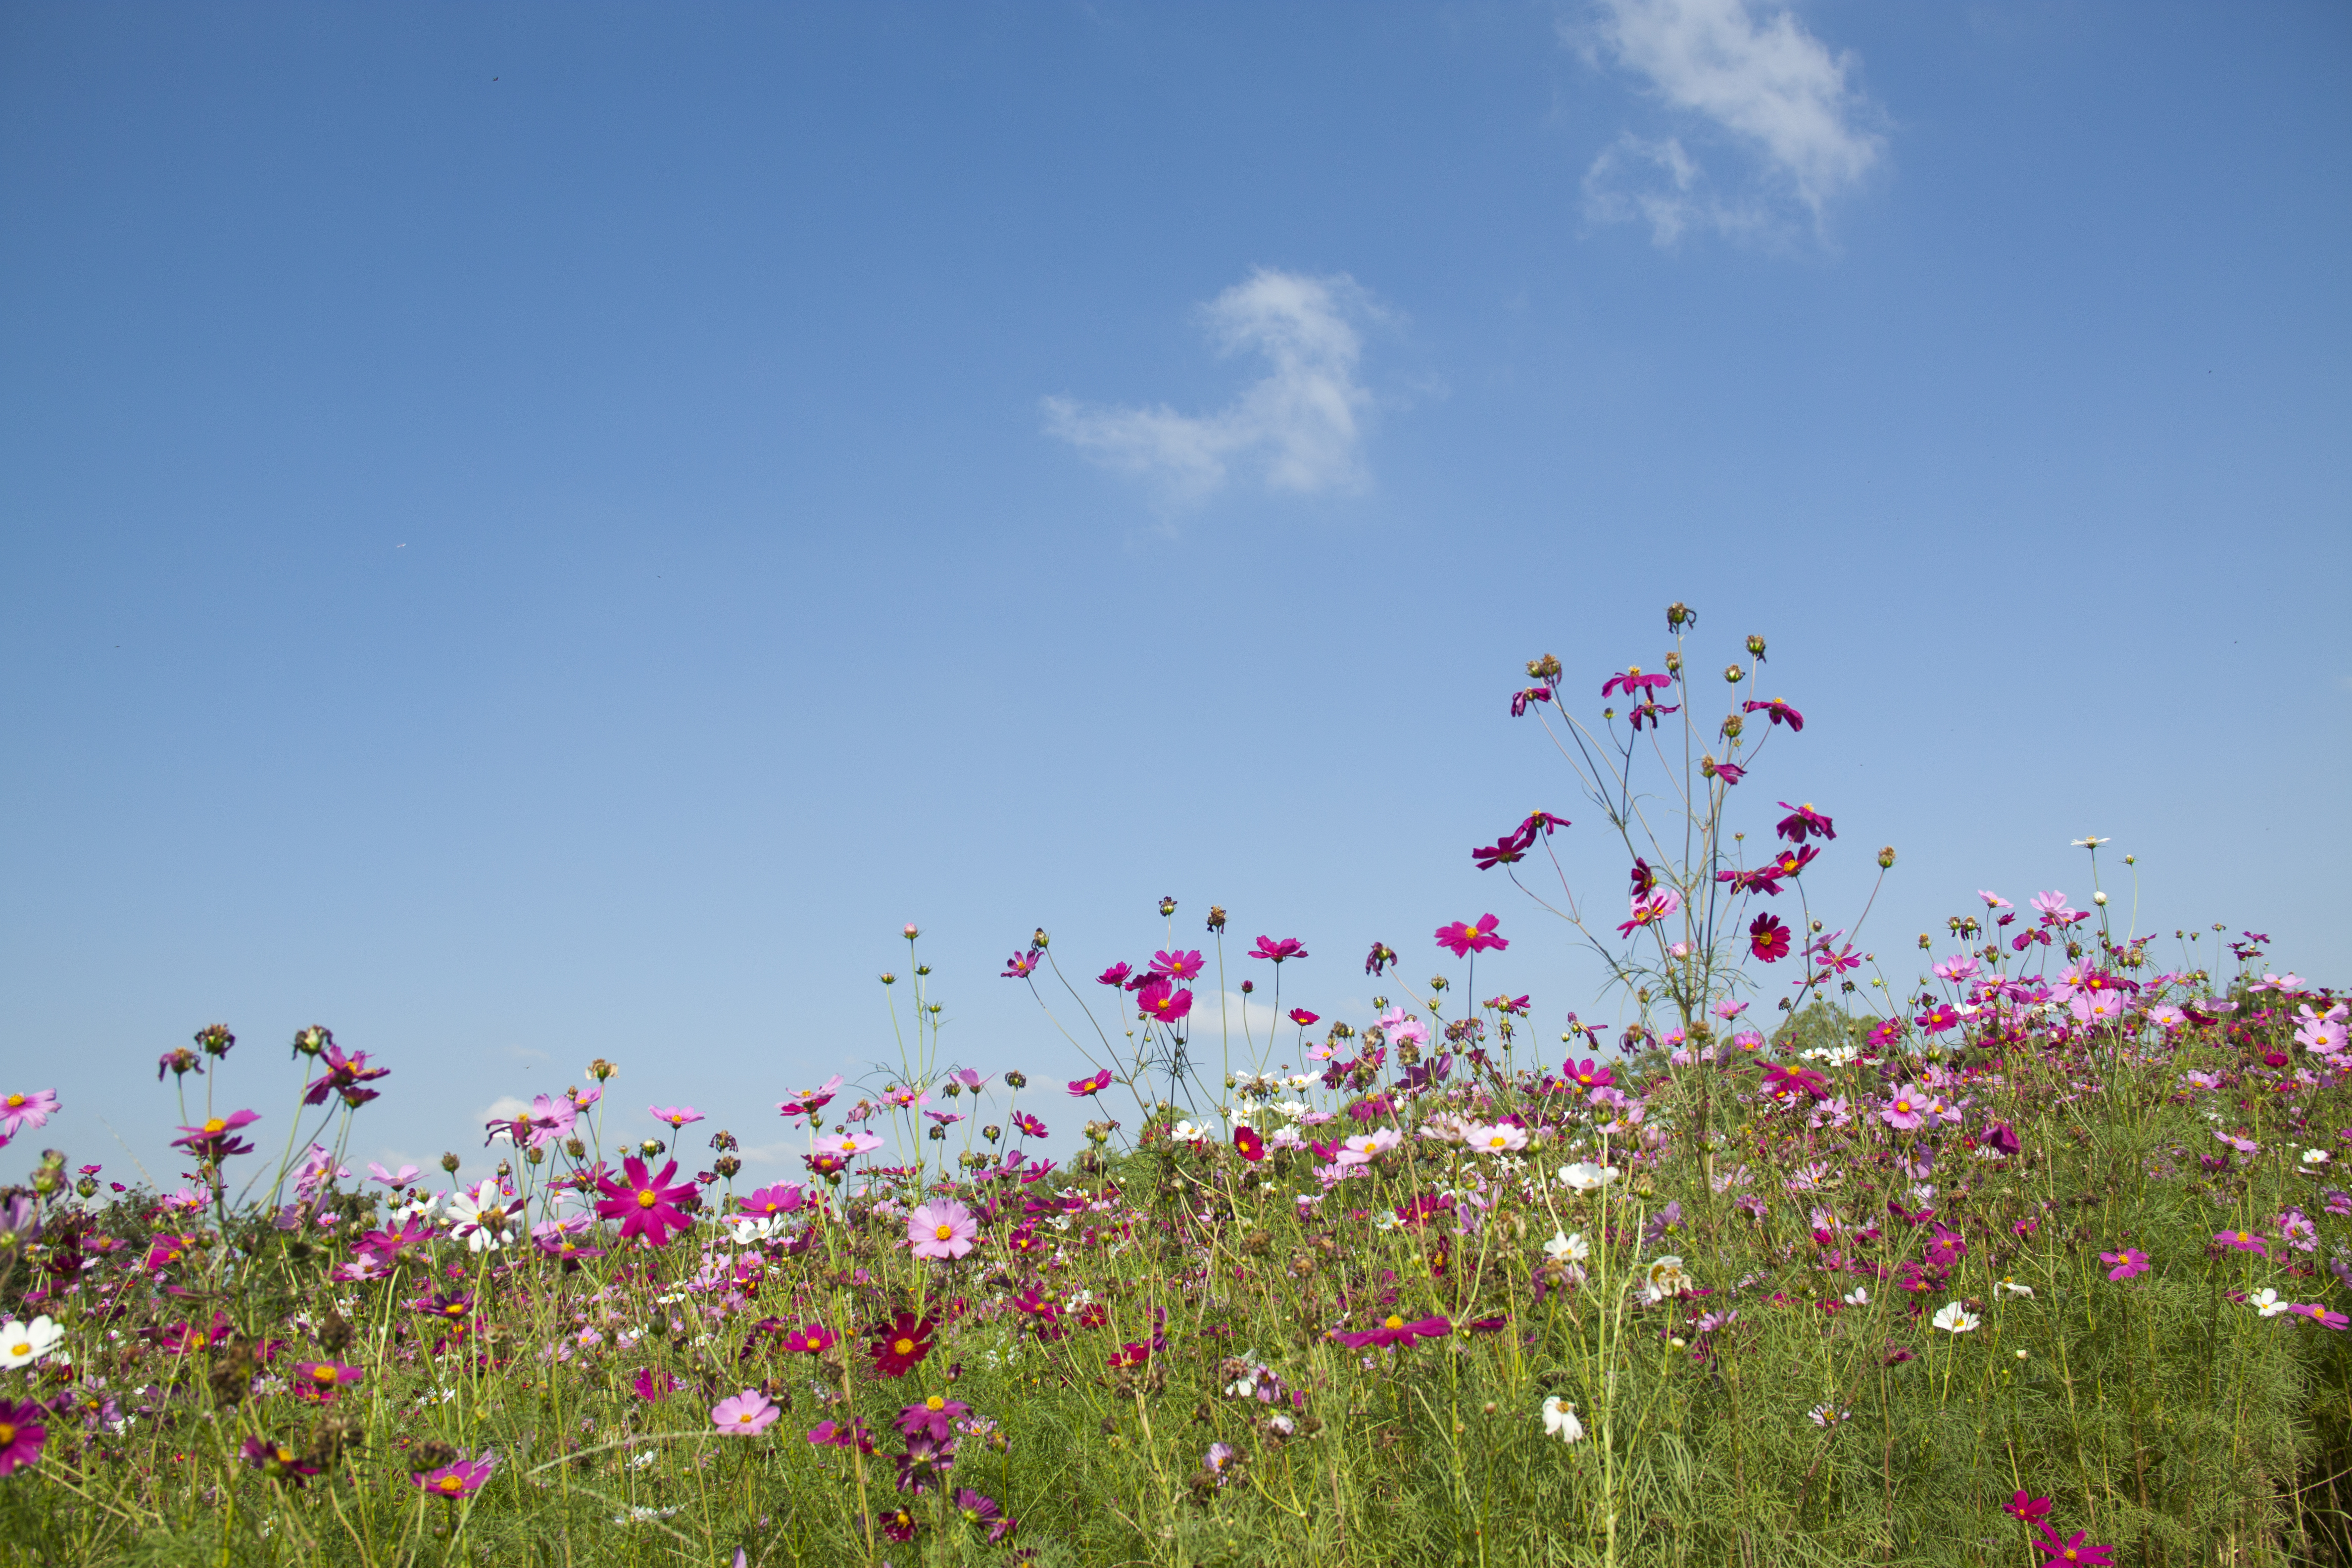
nature, grass, horizon, blossom, plant, sky, field, meadow, prairie, sunlight, flower, petal, bloom, flora, wildflower, flowers, wild flowers, grassland, flowering plant, daisy family, hd wallpaper, grass family, land plant, garden cosmos